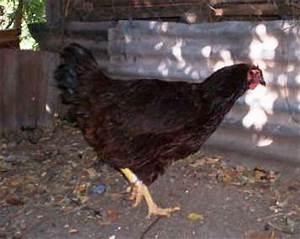
chicken